Carlos de Villegas

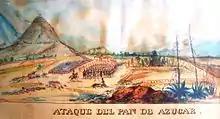
The attack on the "Pan de Azucar" during the Battle of Yungay. Villegas, although young, was present there.

As a cadet, he participated in the campaign of the Peru–Bolivian Confederation. Villegas stood out in the Battle of Buin on January 6, 1839, as well as in the Battle of Yungay, which took place in the same month and year. For his bravery and excellent behavior during this unsuccessful war for Bolivia, he received an honor medal for the 'Pacification of Peru'. Provisional President José Miguel de Velasco promoted the young cadet to the rank of ensign on May 20, 1839. Later, when Velasco was proclaimed constitutional president, Villegas was promoted again and received the rank of lieutenant on September 20, 1840. As a Lieutenant, he participated in the defensive campaign following Agustín Gamarra's invasion, led by General José Ballivián, contributing to the victory at Ingavi on November 18, 1841. After this victory, Villegas was promoted to the rank of captain by Provisional President Ballivián on November 21, 1841, just three days after the victory. At the same time, he was decorated with an honor medal and declared a "benefactor of the homeland in a heroic and eminent degree." Among those who marched to Peru after Ingavi was Villegas, staying in the neighboring nation until the treaties between Bolivia and Peru were concluded.